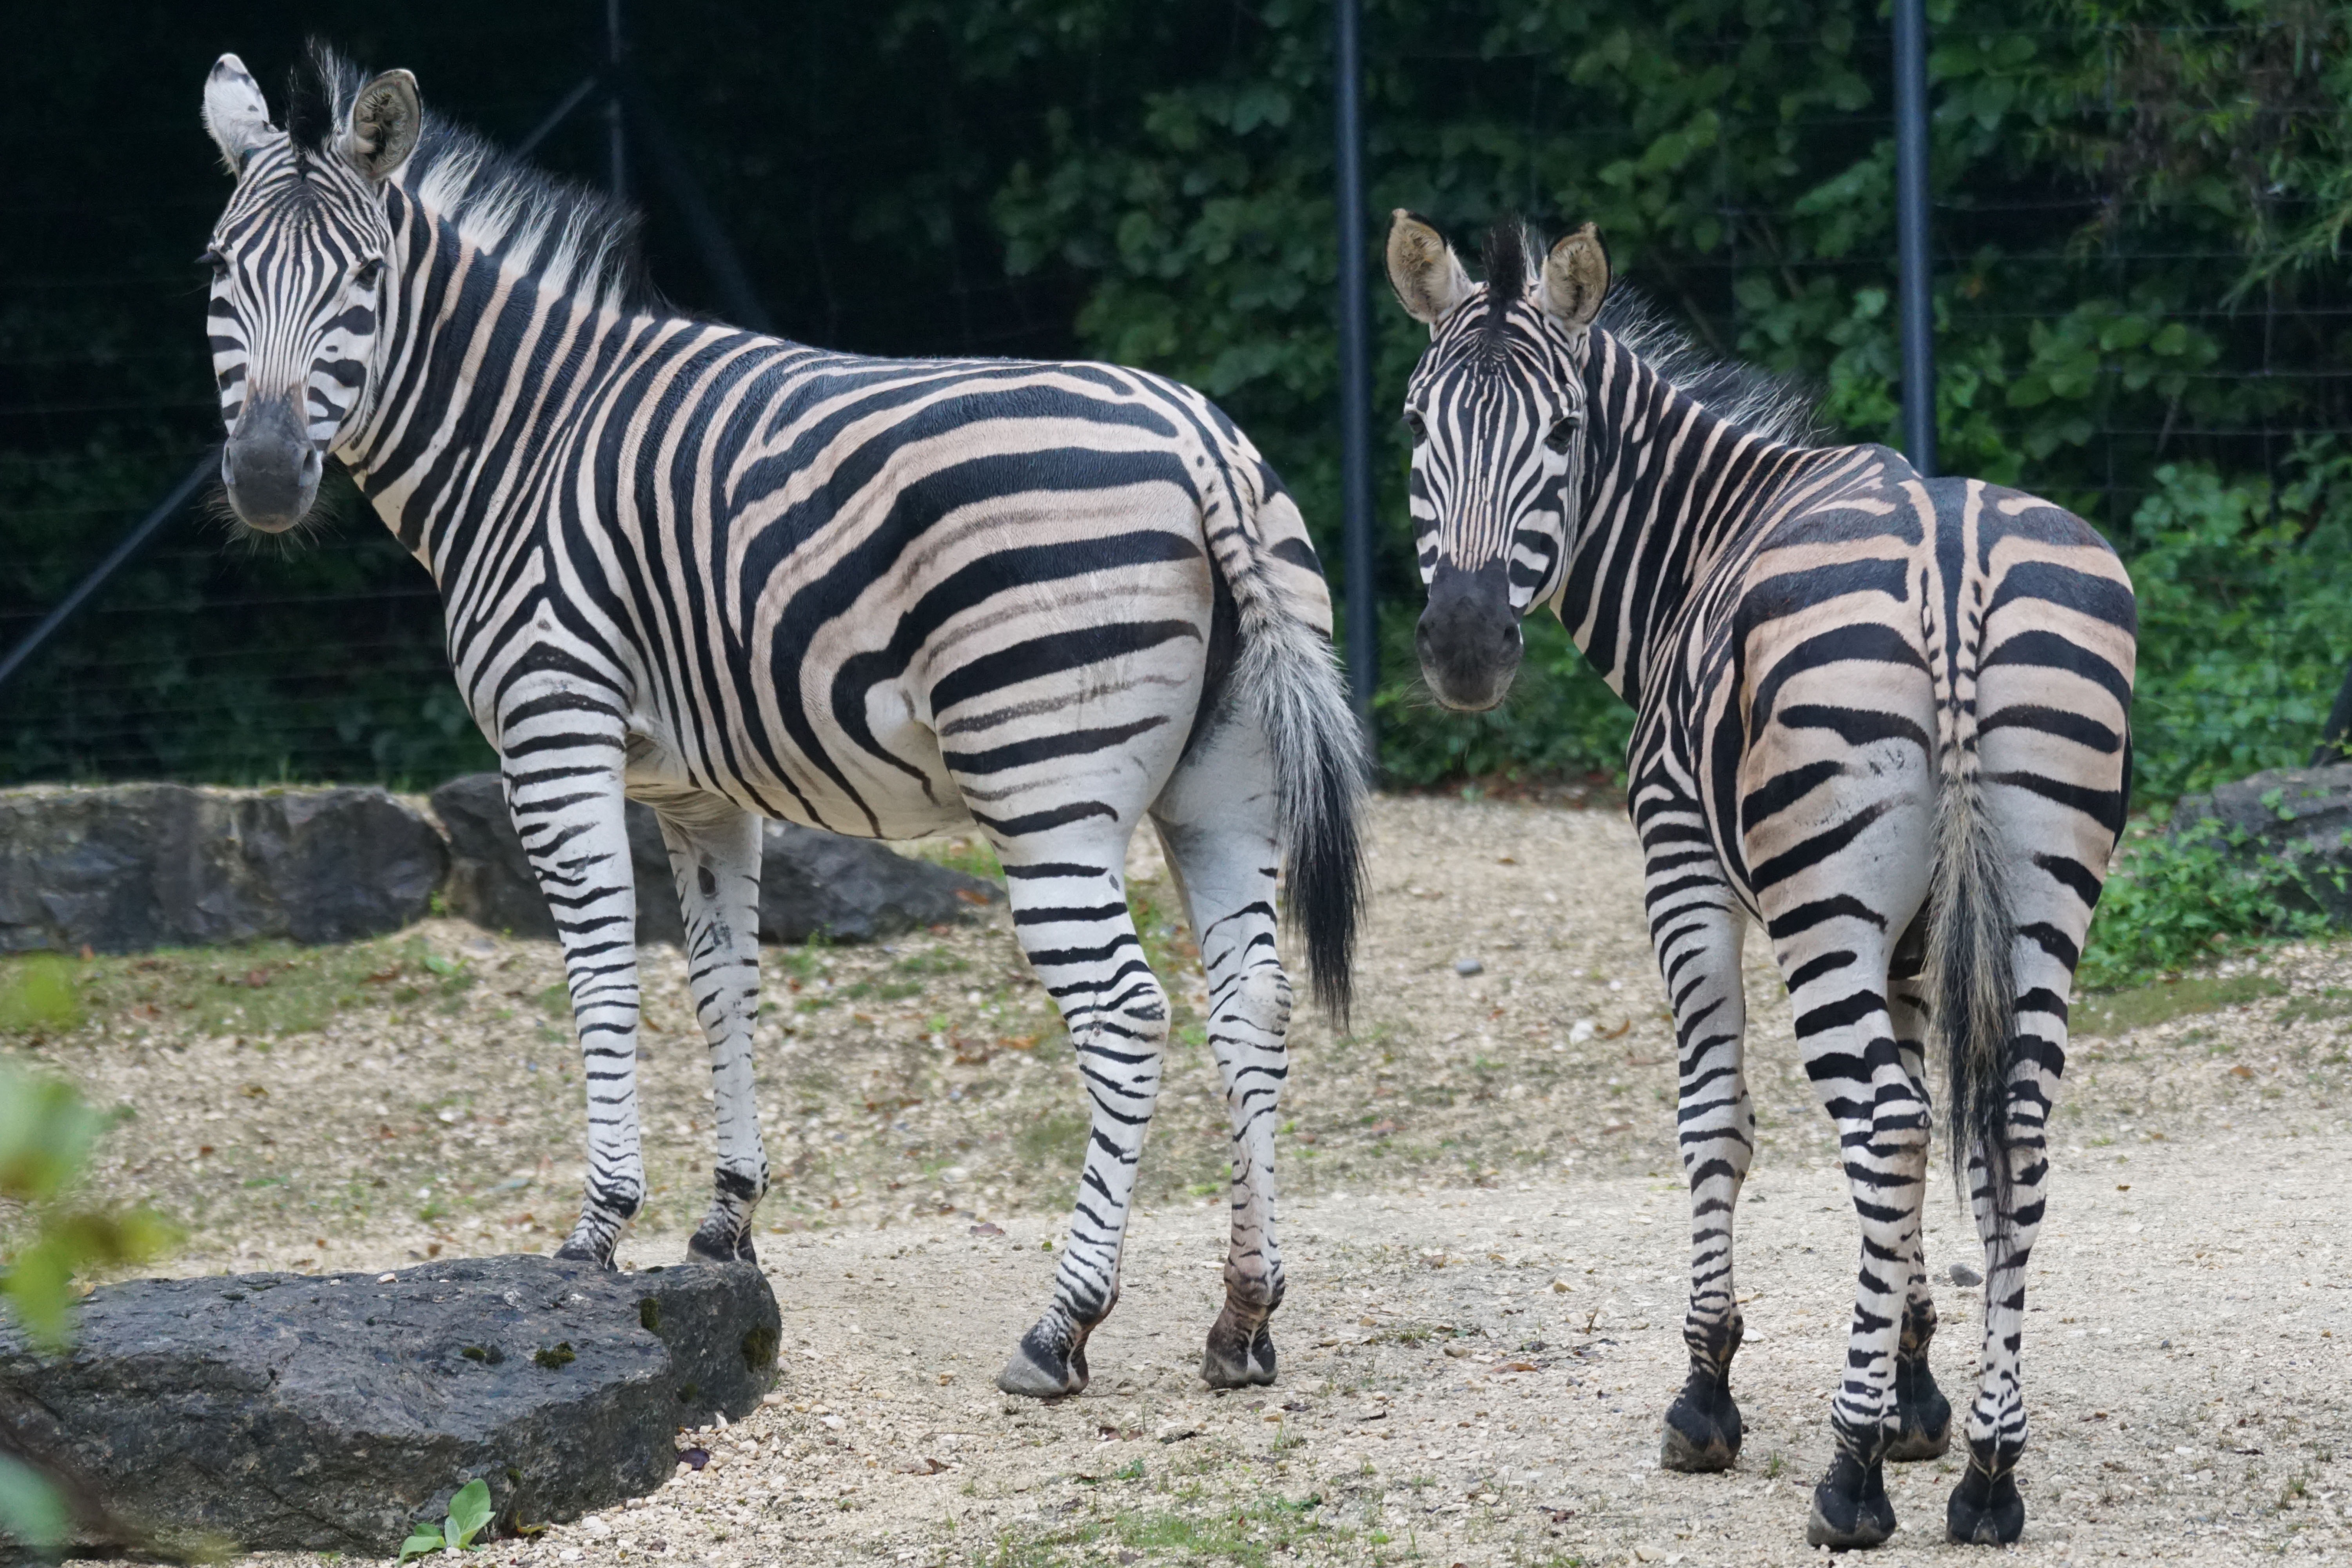
black and white, wildlife, zoo, africa, mammal, fauna, zebra, vertebrate, horse like mammal